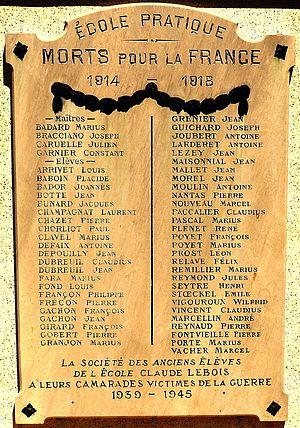
Plaque commémorative des élèves de l'École pratique d'industrie morts pour la France (Saint-Chamond).
Le lycée Claude-Lebois est un établissement public situé à Saint-Chamond dans la Loire, regroupant un lycée général et technologique et un lycée professionnel. Il a été créé, sous sa forme première, par Claude Lebois en 1879, puis sous sa forme moderne, en 1961.